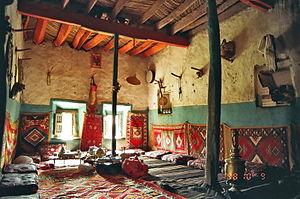
Intérieur d'une maison berbère marocaine (Région de Marrakech, Maroc).